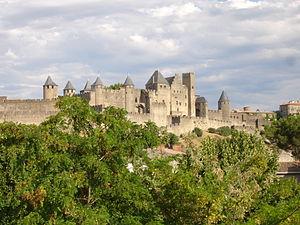
France, Aude (11), Carcassonne, vue générale de la cité